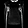
Label: Pullover